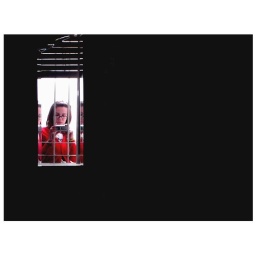
she came in through the bathroom window